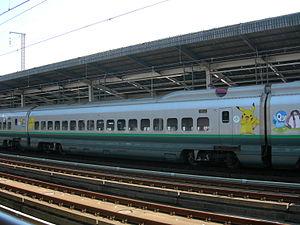
Pikachu est une espèce de Pokémon, une créature de fiction issue de la franchise médiatique Pokémon de Nintendo. Il est apparu la première fois au Japon en 1996, dans les jeux vidéo Pokémon Vert et Pokémon Rouge, créés par Satoshi Tajiri. Initialement conçu comme un personnage secondaire, Pikachu est devenu la mascotte de l'univers Pokémon après avoir été choisi comme personnage principal dans l'adaptation télévisuelle du jeu, aux côtés de son dresseur Sacha. Il apparaît depuis de manière récurrente dans le marketing de la franchise, au point de désigner parfois celle-ci par métonymie.